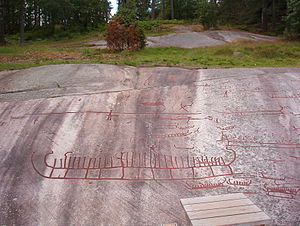
Helleristningerne i Tanum
Vitlyckehäll
Tanumshede er en by i Bohuslän i Västra Götaland i Vestsverige med en befolkning på 1.600. Området rundt om Tanumshede blev optaget på UNESCO's i verdensarvsliste i 1994 på grund af den høje koncentration af helleristninger.